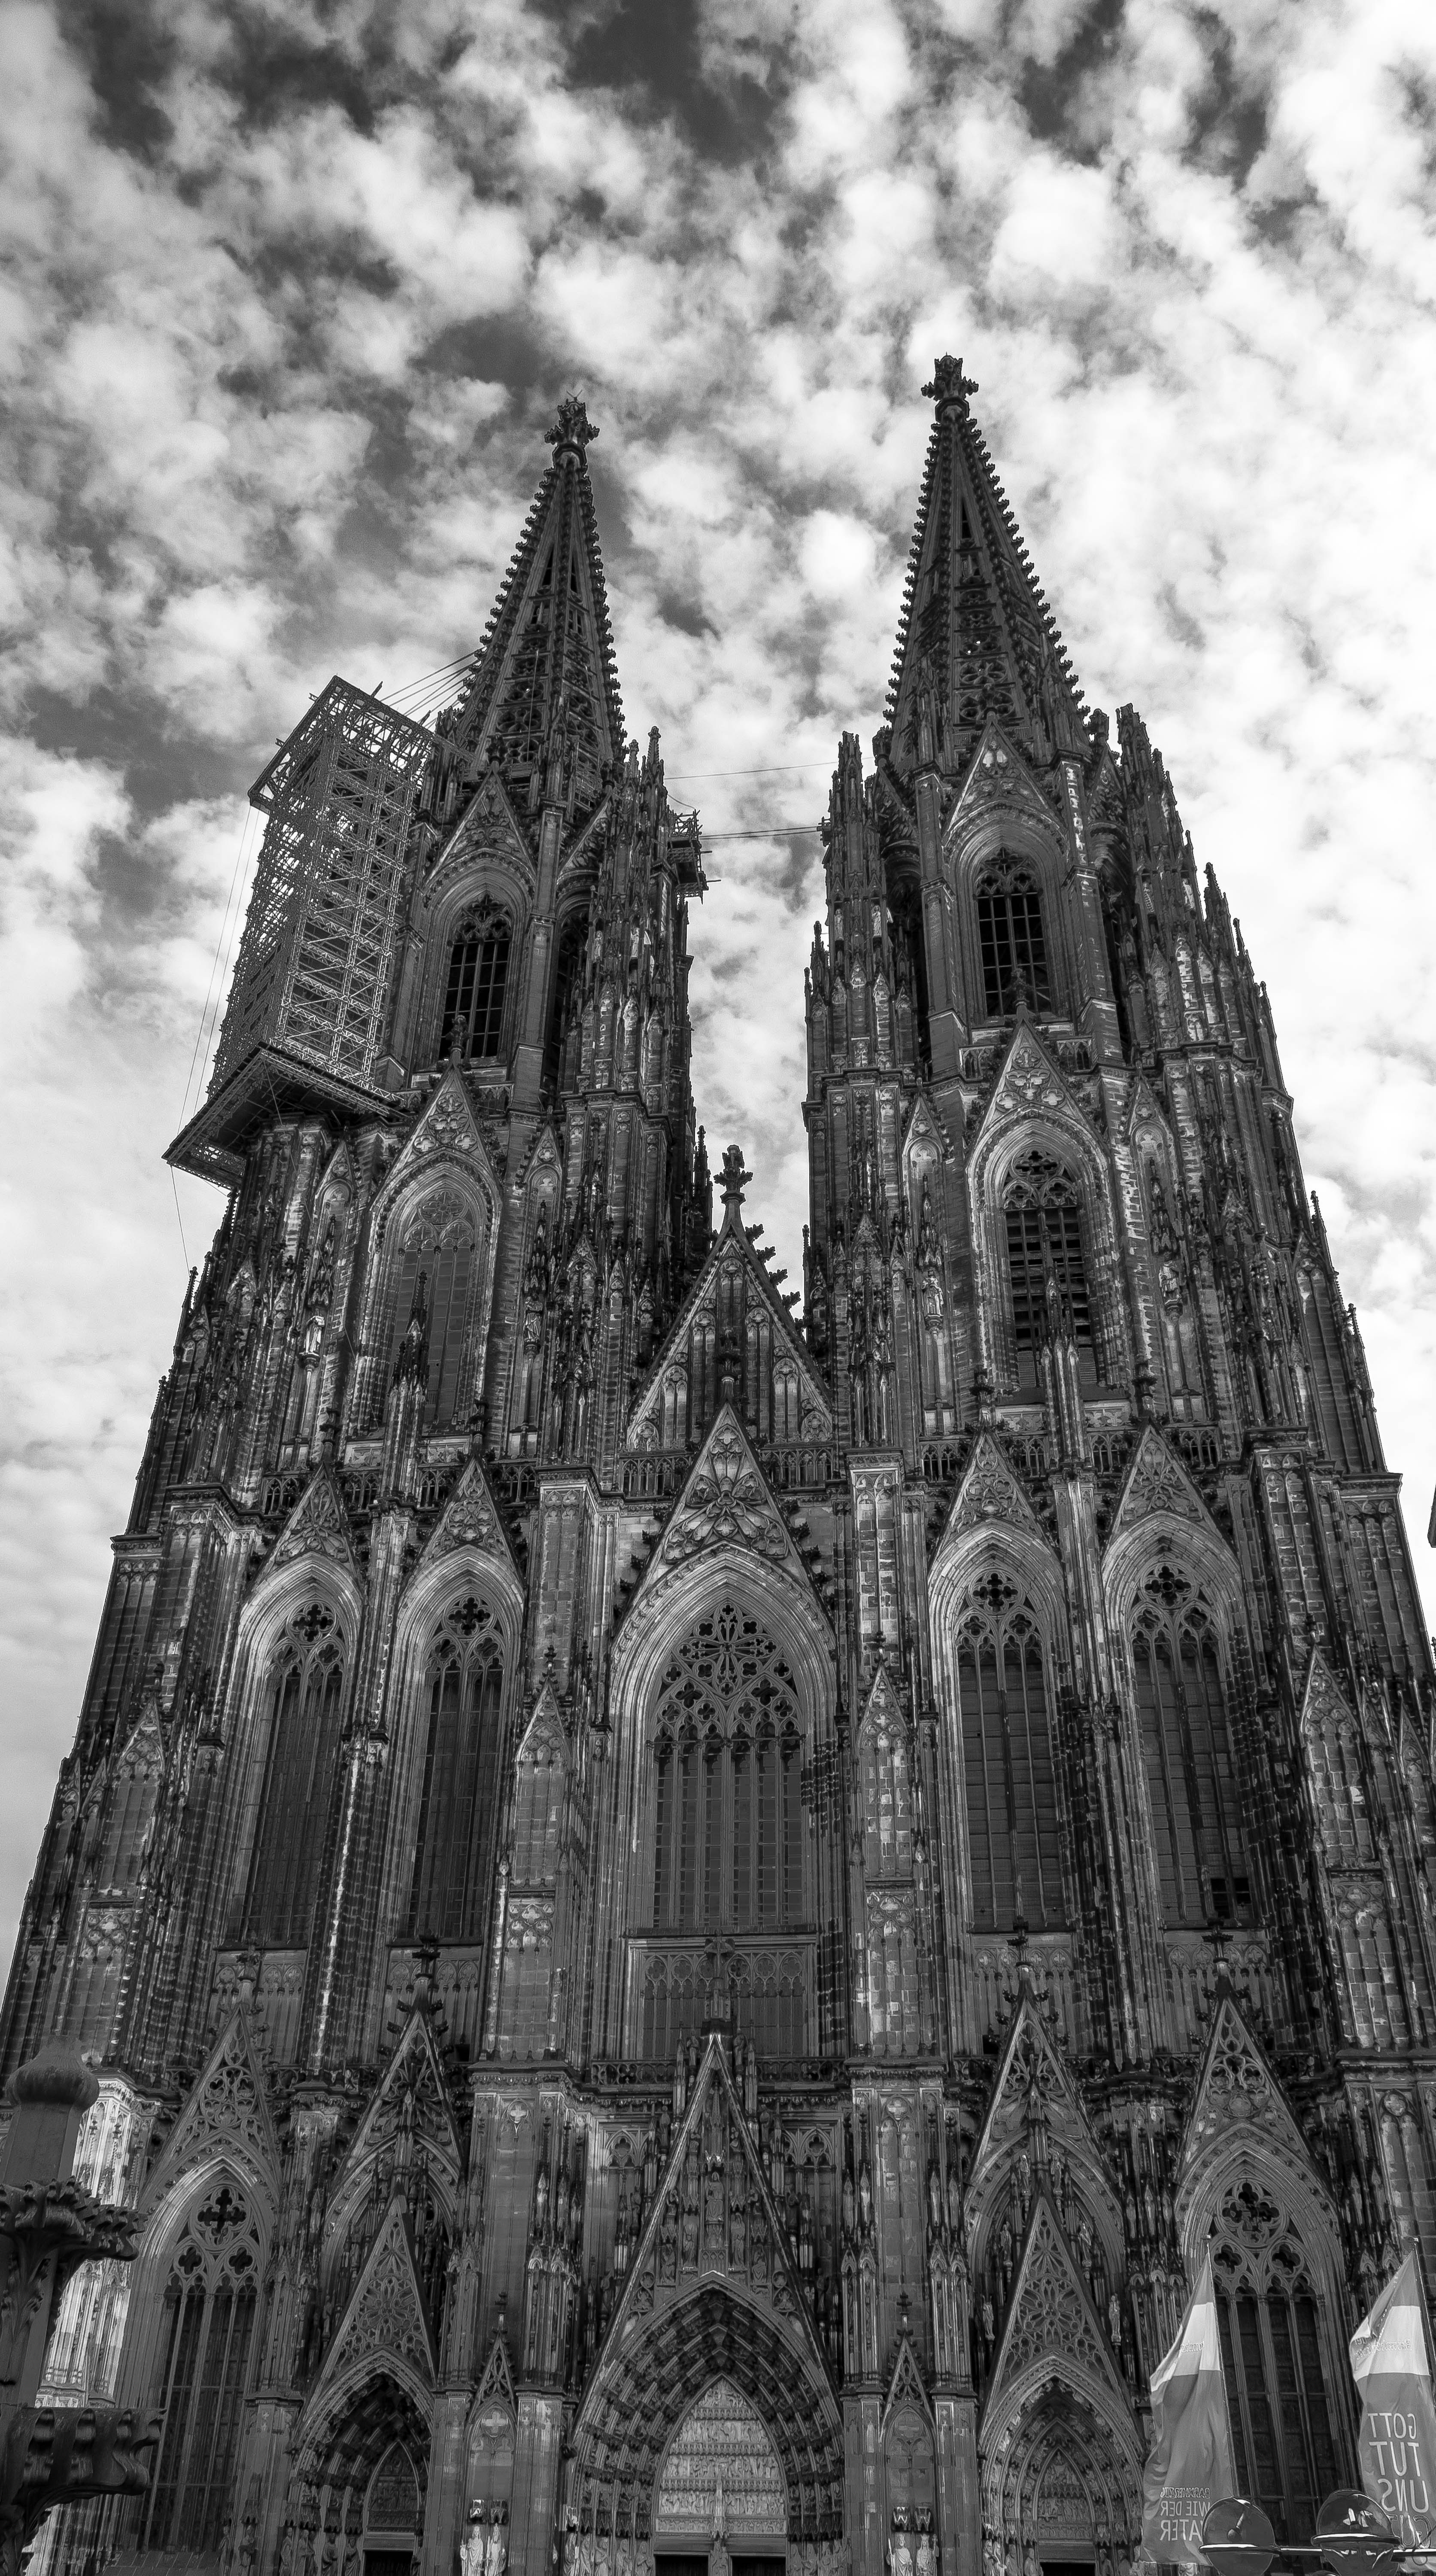
black and white, architecture, building, facade, church, cathedral, monochrome, black white, gothic, place of worship, world heritage, spire, monastery, symmetry, cologne, abbey, dom, gothic architecture, house of worship, monochrome photography